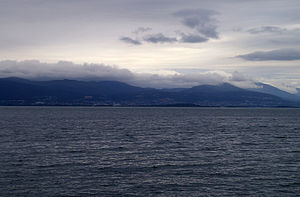
Moldefjorden (Molde)
Udsigt mod Molde fra Moldefjorden
Moldefjorden er en fjord i Molde kommune i Møre og Romsdal på sydsiden af Molde centrum. Moldefjorden regnes som en del af Romsdalsfjorden. Fjorden går 13 kilometer mod øst og fortsætter videre mod øst som Fannefjorden. Fjordsystemets totale længde er 38 kilometer.